Jevon Holland

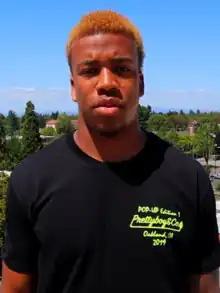
Holland in 2019

Jevon Holland (born March 3, 2000) is a Canadian-American professional football safety for the New York Giants of the National Football League (NFL). He played college football for the Oregon Ducks, and was selected by the Miami Dolphins in the second round of the 2021 NFL draft.